Steve Brine

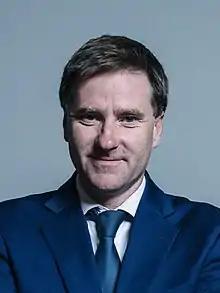
Official portrait, 2017

Stephen Charles Brine (born 28 January 1974) is a British politician who served as the Member of Parliament (MP) for Winchester from 2010 to 2024. A member of the Conservative Party, he worked as a BBC radio journalist and in public relations prior to his political career. Brine identifies as a one-nation conservative. In November 2022, he was elected chair of the Health and Social Care Select Committee.